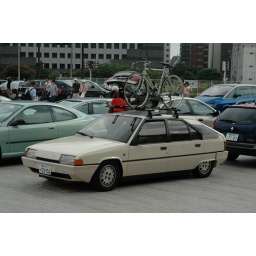
Scenery of event of French car &amp;quot;French French 2008&amp;quot; held in Yokohama red brick warehouse on June 28.